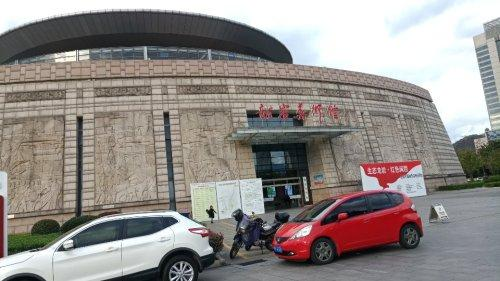
地标名称：龙岩博物馆
所在城市：龙岩市·新罗区